Confuciusornis

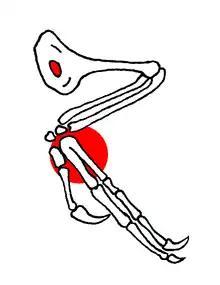
Diagram of the arm bones; note the hole in the humerus

The various specimens seem to have a variable number of neck vertebrae, some showing eight, others nine. The first vertebra, the atlas, bore a faint keel on the underside. The next, the axis, had an expanded spinal process on the top and its side was excavated by an elongated groove in the side. The remaining neck vertebrae all had rather low spinal processes. There is no clear evidence of a pneumatisation, in the form of internal air spaces, of the vertebral bodies of the neck. The front articulation facets of the neck vertebrae were saddle-shaped. Their undersides were pinched.